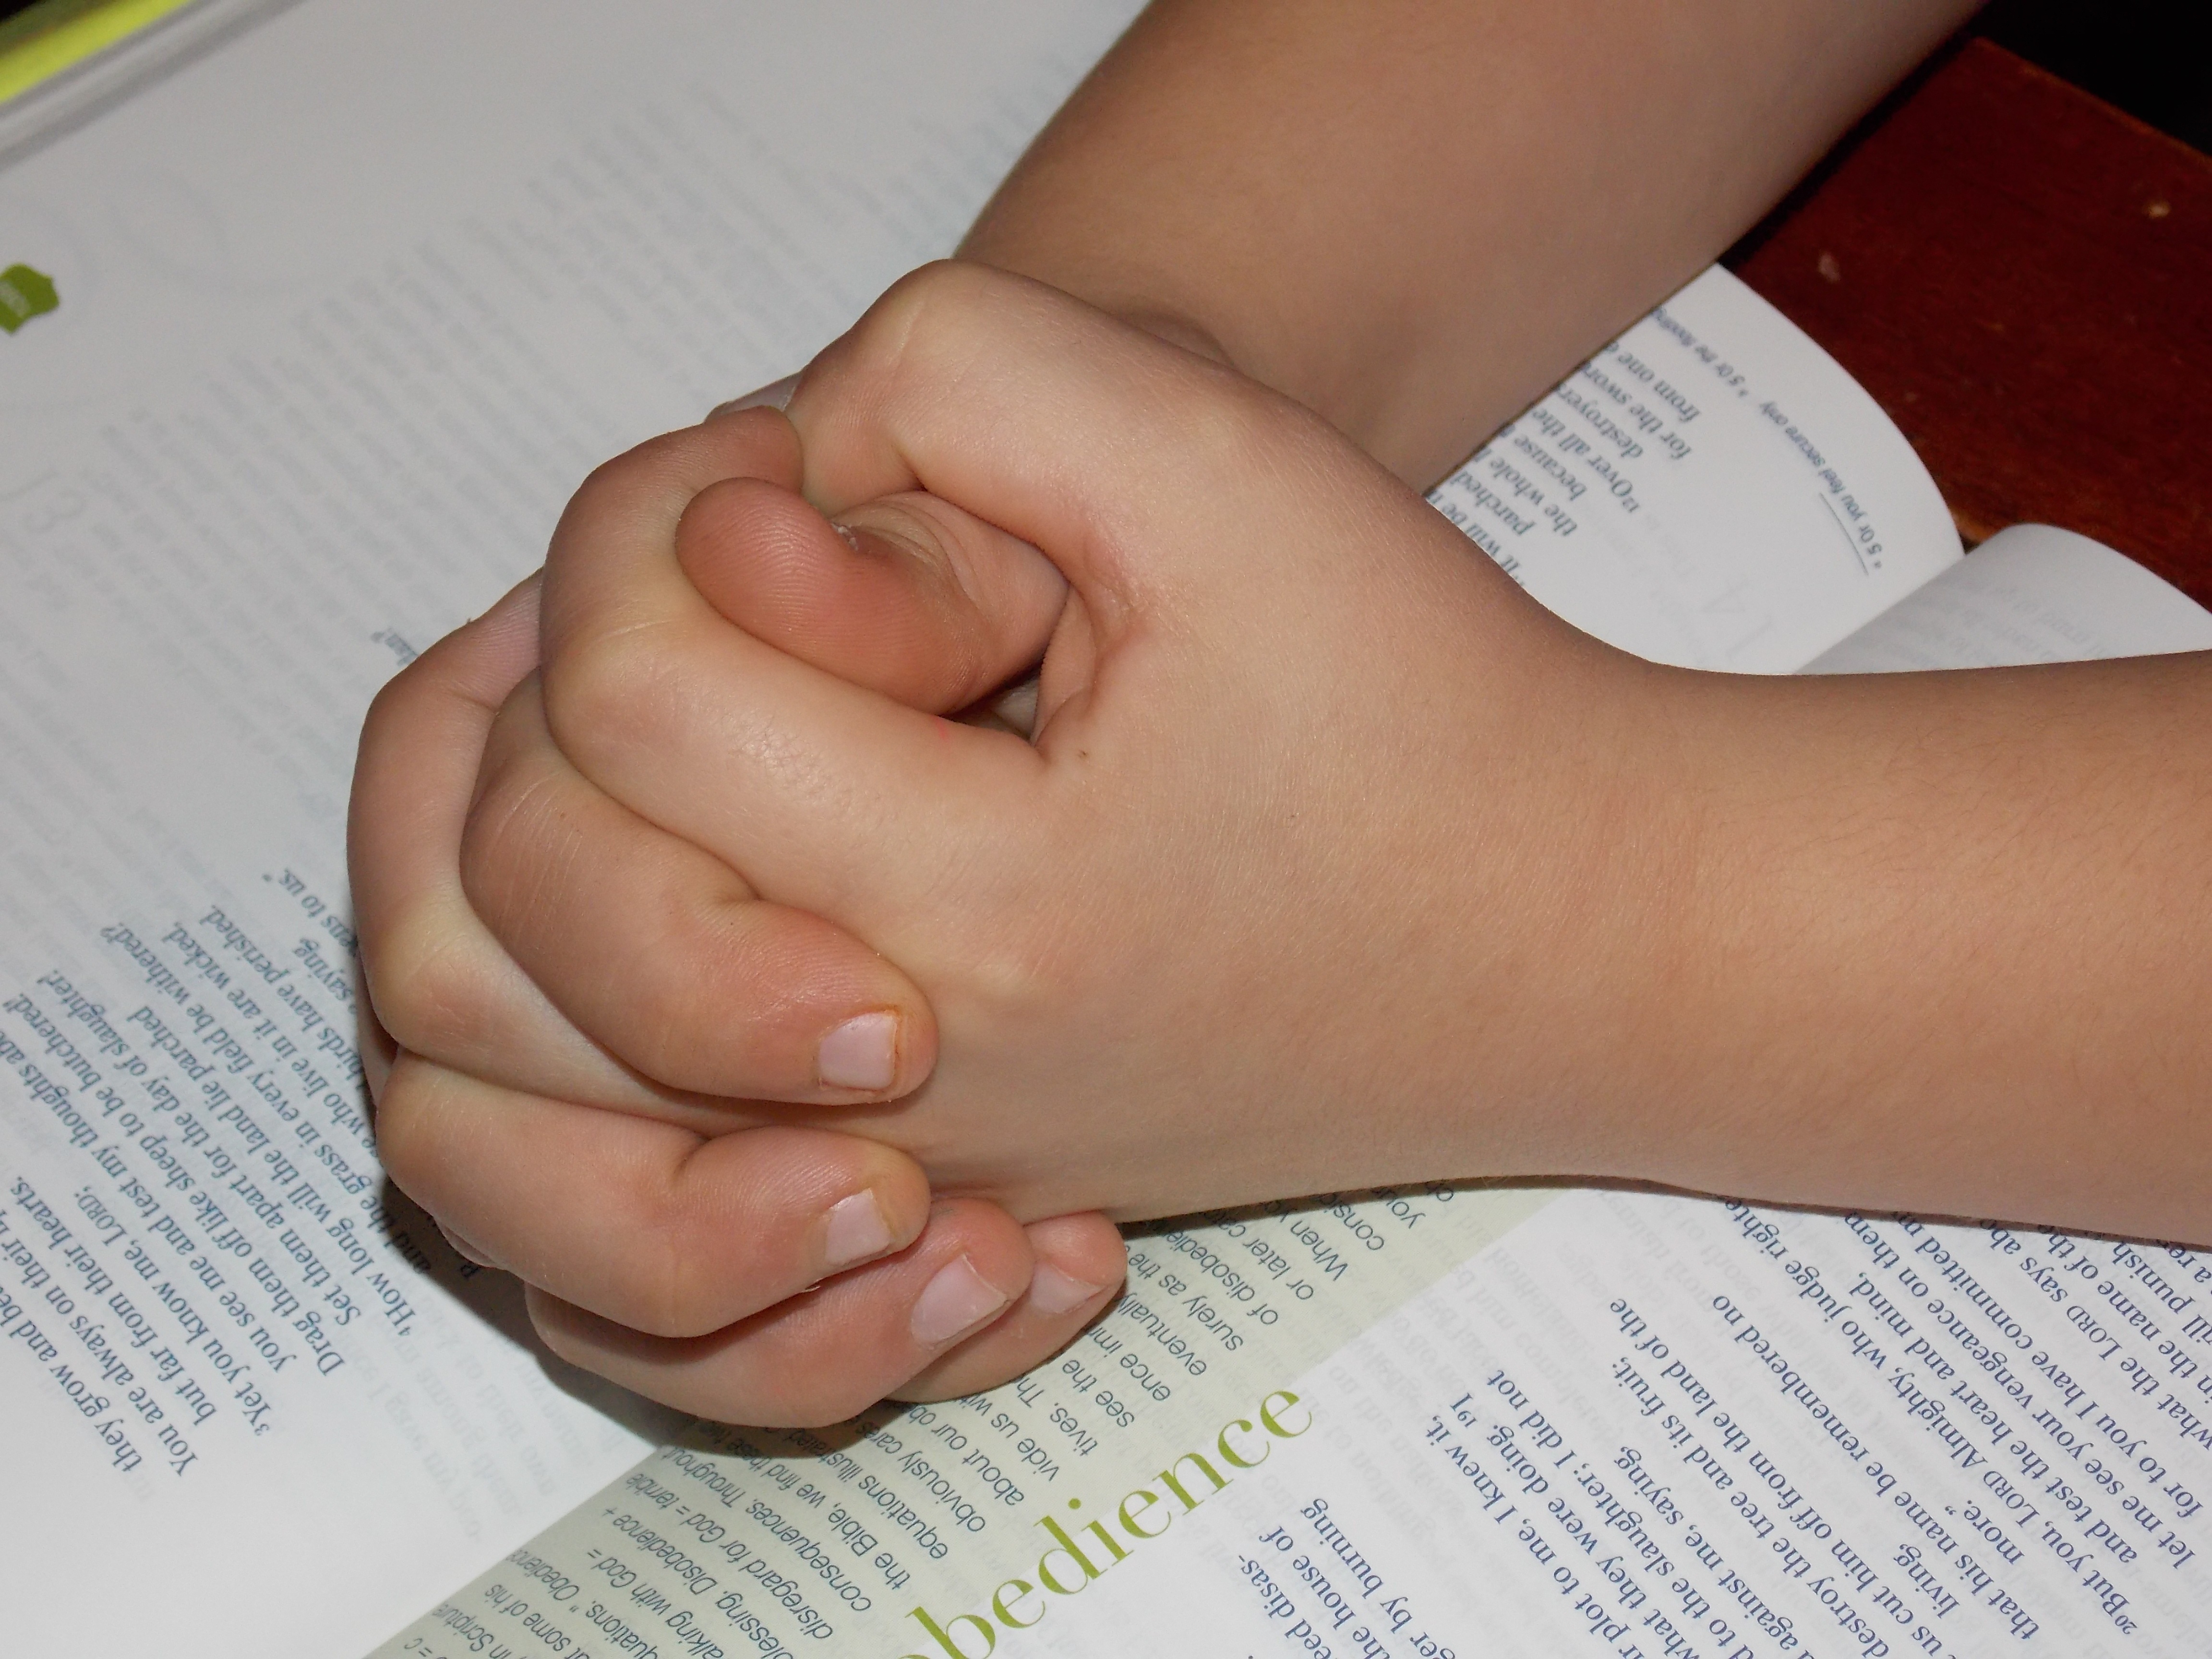
hand, person, leg, love, young, finger, foot, child, arm, nail, bible, pray, close up, human body, face, faith, infant, skin, hope, christianity, believe, bible study, sense, child praying hands